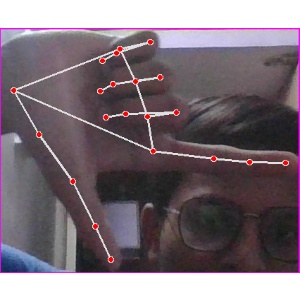
अक्षर: ख